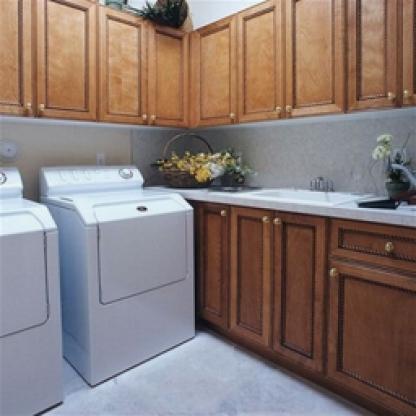
Scene: Indoor